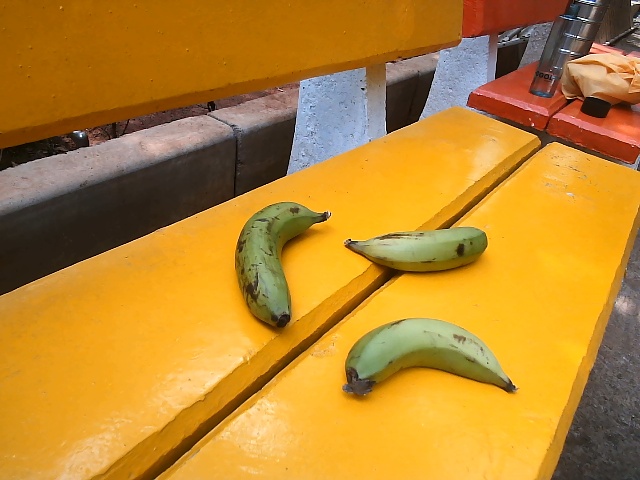
Label: Raw_Banana